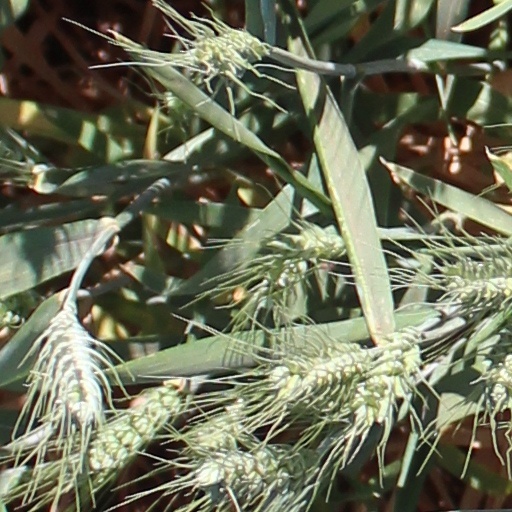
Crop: wheat